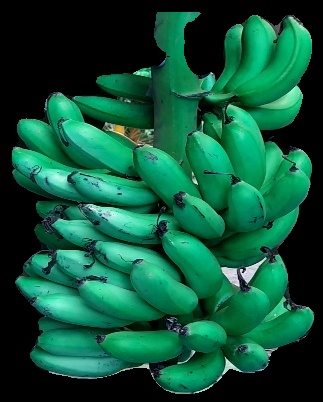
Variety: rasbale
Grade: grade1